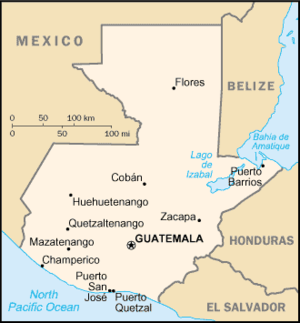
Le Guatemala est un pays d'Amérique centrale se situant au sud du Mexique. À l'Est, il est bordé par l'océan Atlantique, plus précisément par la mer des Caraïbes, tandis qu'à l'Ouest, son rivage est baigné par les eaux de l'Océan Pacifique.